Shaolin Wooden Men

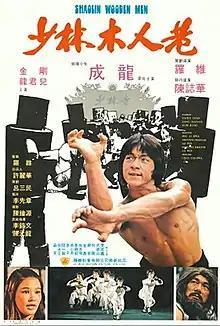
Theatrical poster

Shaolin Wooden Men (Shao Lin mu ren xiang) is a 1976 Hong Kong martial arts film directed by Chen Chi-hwa, written by Gam Yam, and produced by Lo Wei. The film stars Jackie Chan, with a supporting cast of Doris Lung Chun-erh, Chiang Kam, Kam Kong, and Yuen Biao. It was made at Lo Wei's studio at Golden Harvest, during the post-Bruce Lee era.